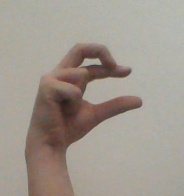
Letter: thal